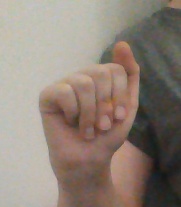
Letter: saad